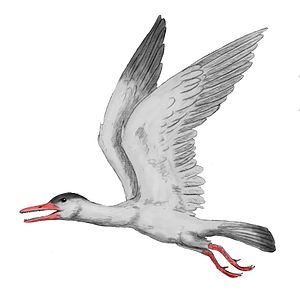
Kridt (geologisk periode)
Ichthyornis
Kridt eller Kridttiden er den geologiske periode, der går fra 145,5 til 65,5 millioner år siden. Starten på Kridt defineres som den første optræden af ammonitten Berriasella jacobi. Kridttiden er opdelt i to epoker: Tidlig og Sen Kridt, der skiller ved 99,6 mio. år siden. Grænsen er bestemt ved første optræden af den planktoniske foraminifer Rotalipora globotruncanoides.